Throne

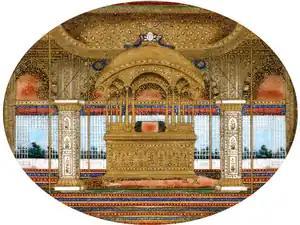
Painting of the (later) Peacock Throne in the "Diwan-i-Khas" of the Red Fort, around 1850

In the Indian subcontinent, the traditional Sanskrit name for the throne was "siṃhāsana" (lit., seat of a lion). In the Mughal times the throne was called "Shāhī takht". The term "gadi" or "gaddi" (also called "rājgaddī") referred to a seat with a cushion used as a throne by Indian princes. That term was usually used for the throne of a Hindu princely state's ruler, while among Muslim princes or Nawabs, save exceptions such as the Travancore State royal family, the term "musnad", also spelt as "musnud", was more common, even though both seats were similar.